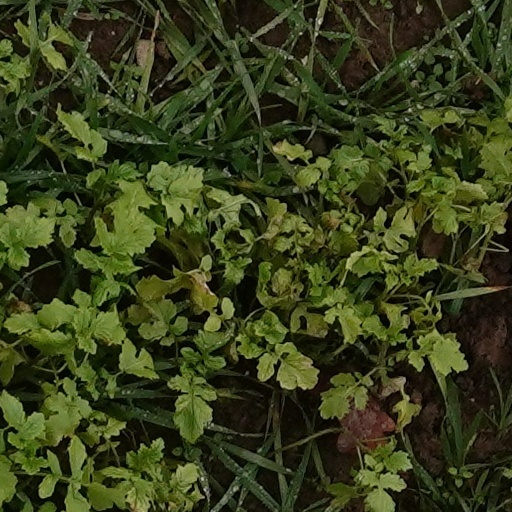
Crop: wheat